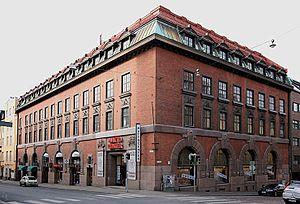
Valter Gabriel Jung est un architecte finlandais.